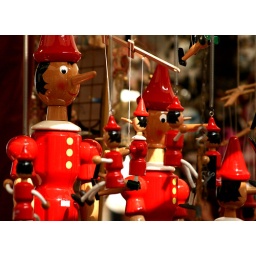
The story of the wooden boy originated in Italy.